Pottankad

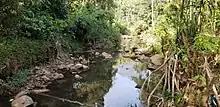
Uppar River in winter

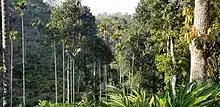
Areca Nut Trees (kavungu) in Pottenkad

The population of Pottenkad is around 10,000 people, although that stat changes from time to time. The main religion is Christianity, but the main denomination is Roman Catholicism. There are also Protestants, orthodox, which are a minority. Other religions include Hinduism and a small population of Muslims. Citing from Kunchithanny, "the majority of residents descend from settlers who migrated here from the neighboring districts of Kottayam and Ernakulam, the local food, Language and culture are similar to those of these districts. The culture constitutes one form of what is described as Hi-range culture".